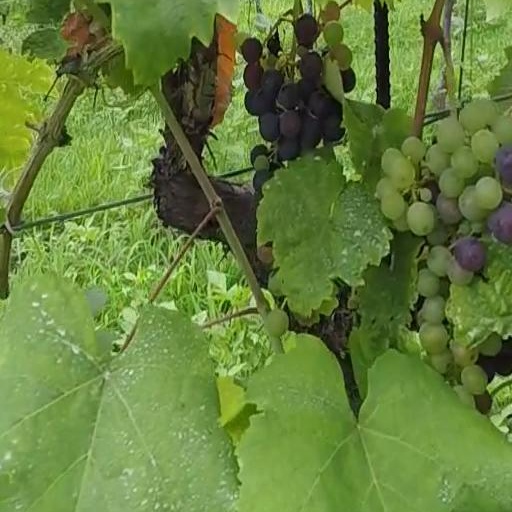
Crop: grape